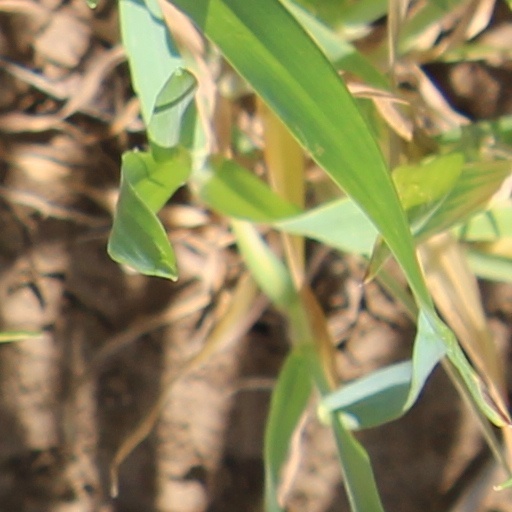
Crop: wheat